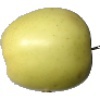
Label: Apple Golden 2